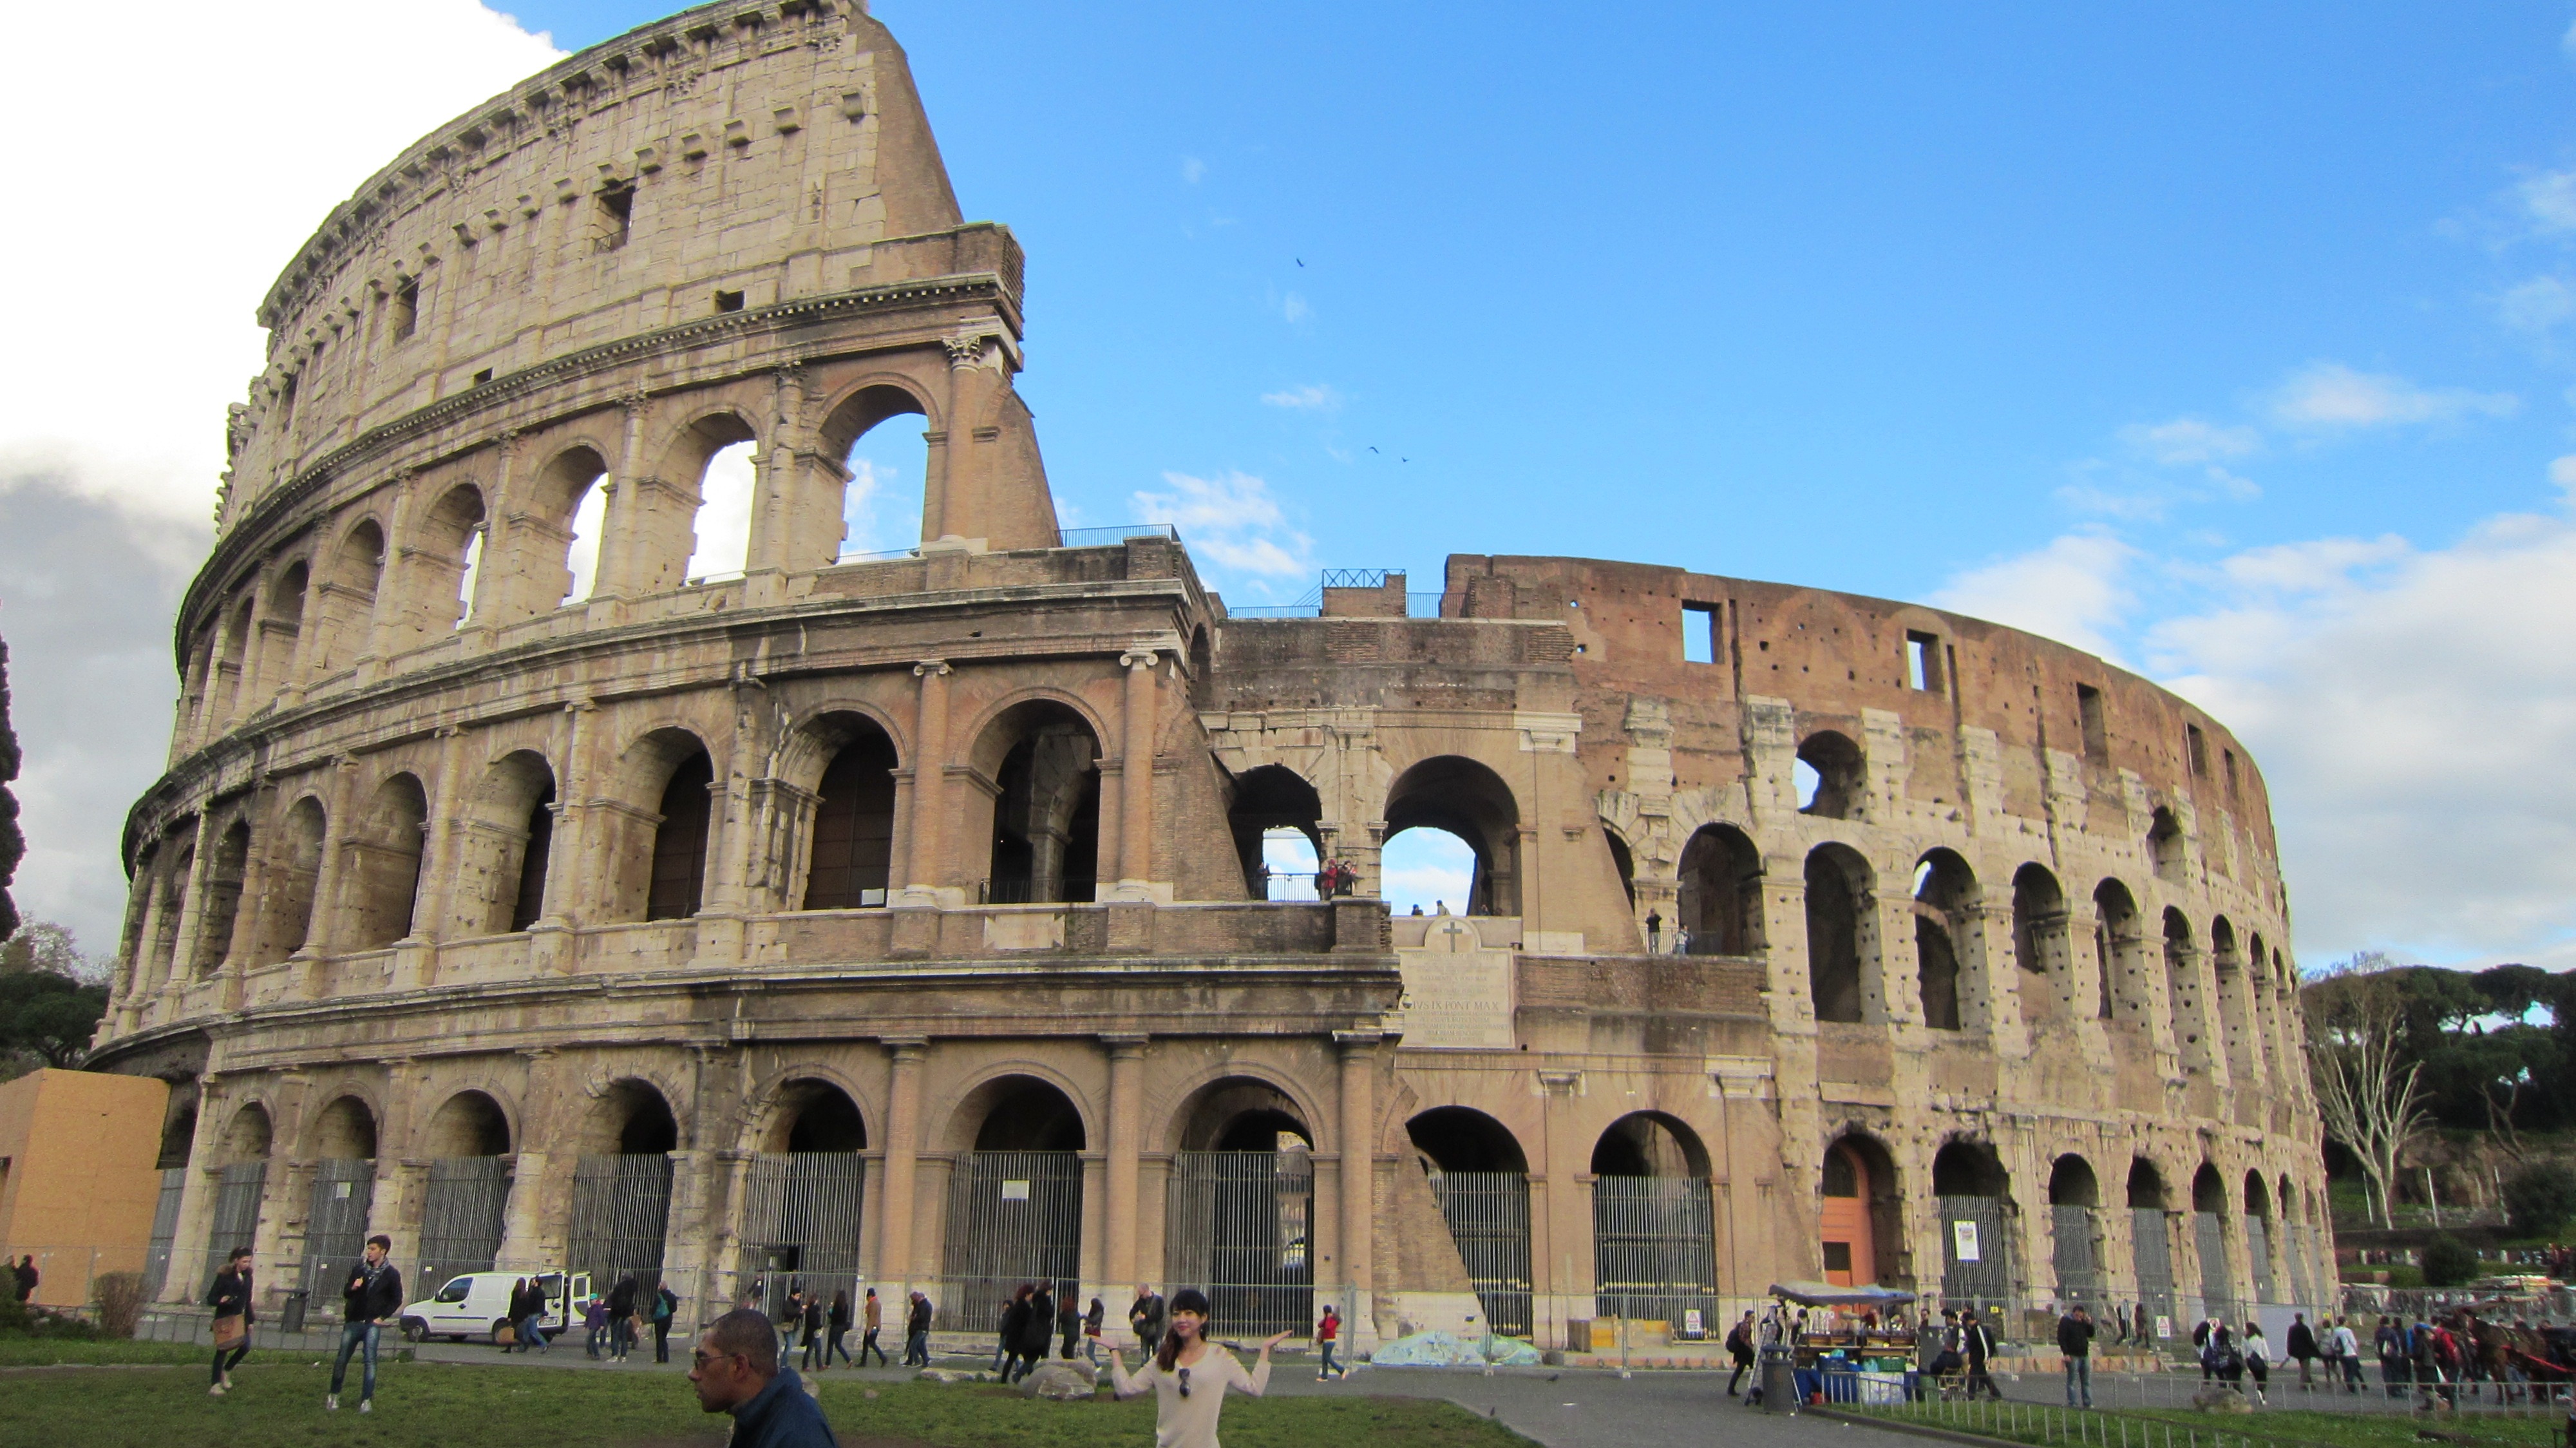
architecture, building, palace, travel, arch, landmark, italy, historic, colosseum, arena, rome, amphitheatre, roman, basilica, ancient rome, gladiators, roman temple, historic site, ancient history, ancient roman architecture, byzantine architecture